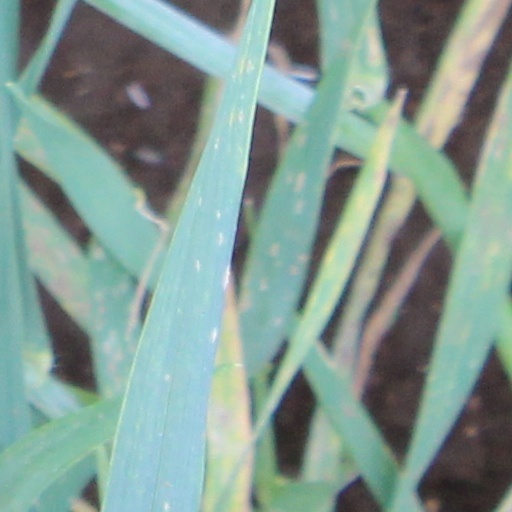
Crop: wheat